William Perry Briggs

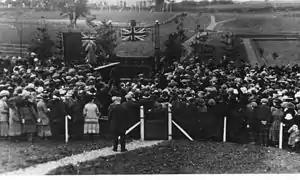
Dr William Perry Briggs, Opening War Memorial 18 October 1922

In politics he was a liberal and a true champion for the welfare of the common people; he took a great interest in the church and was the chairman of the war memorial committee; for an extensive period he was also a commissioner for income tax for the Allerdale Below Derwent Division.